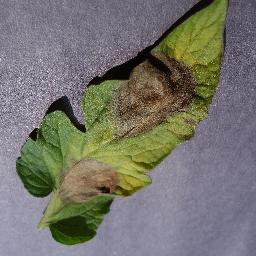
Label: Tomato___Late_blight